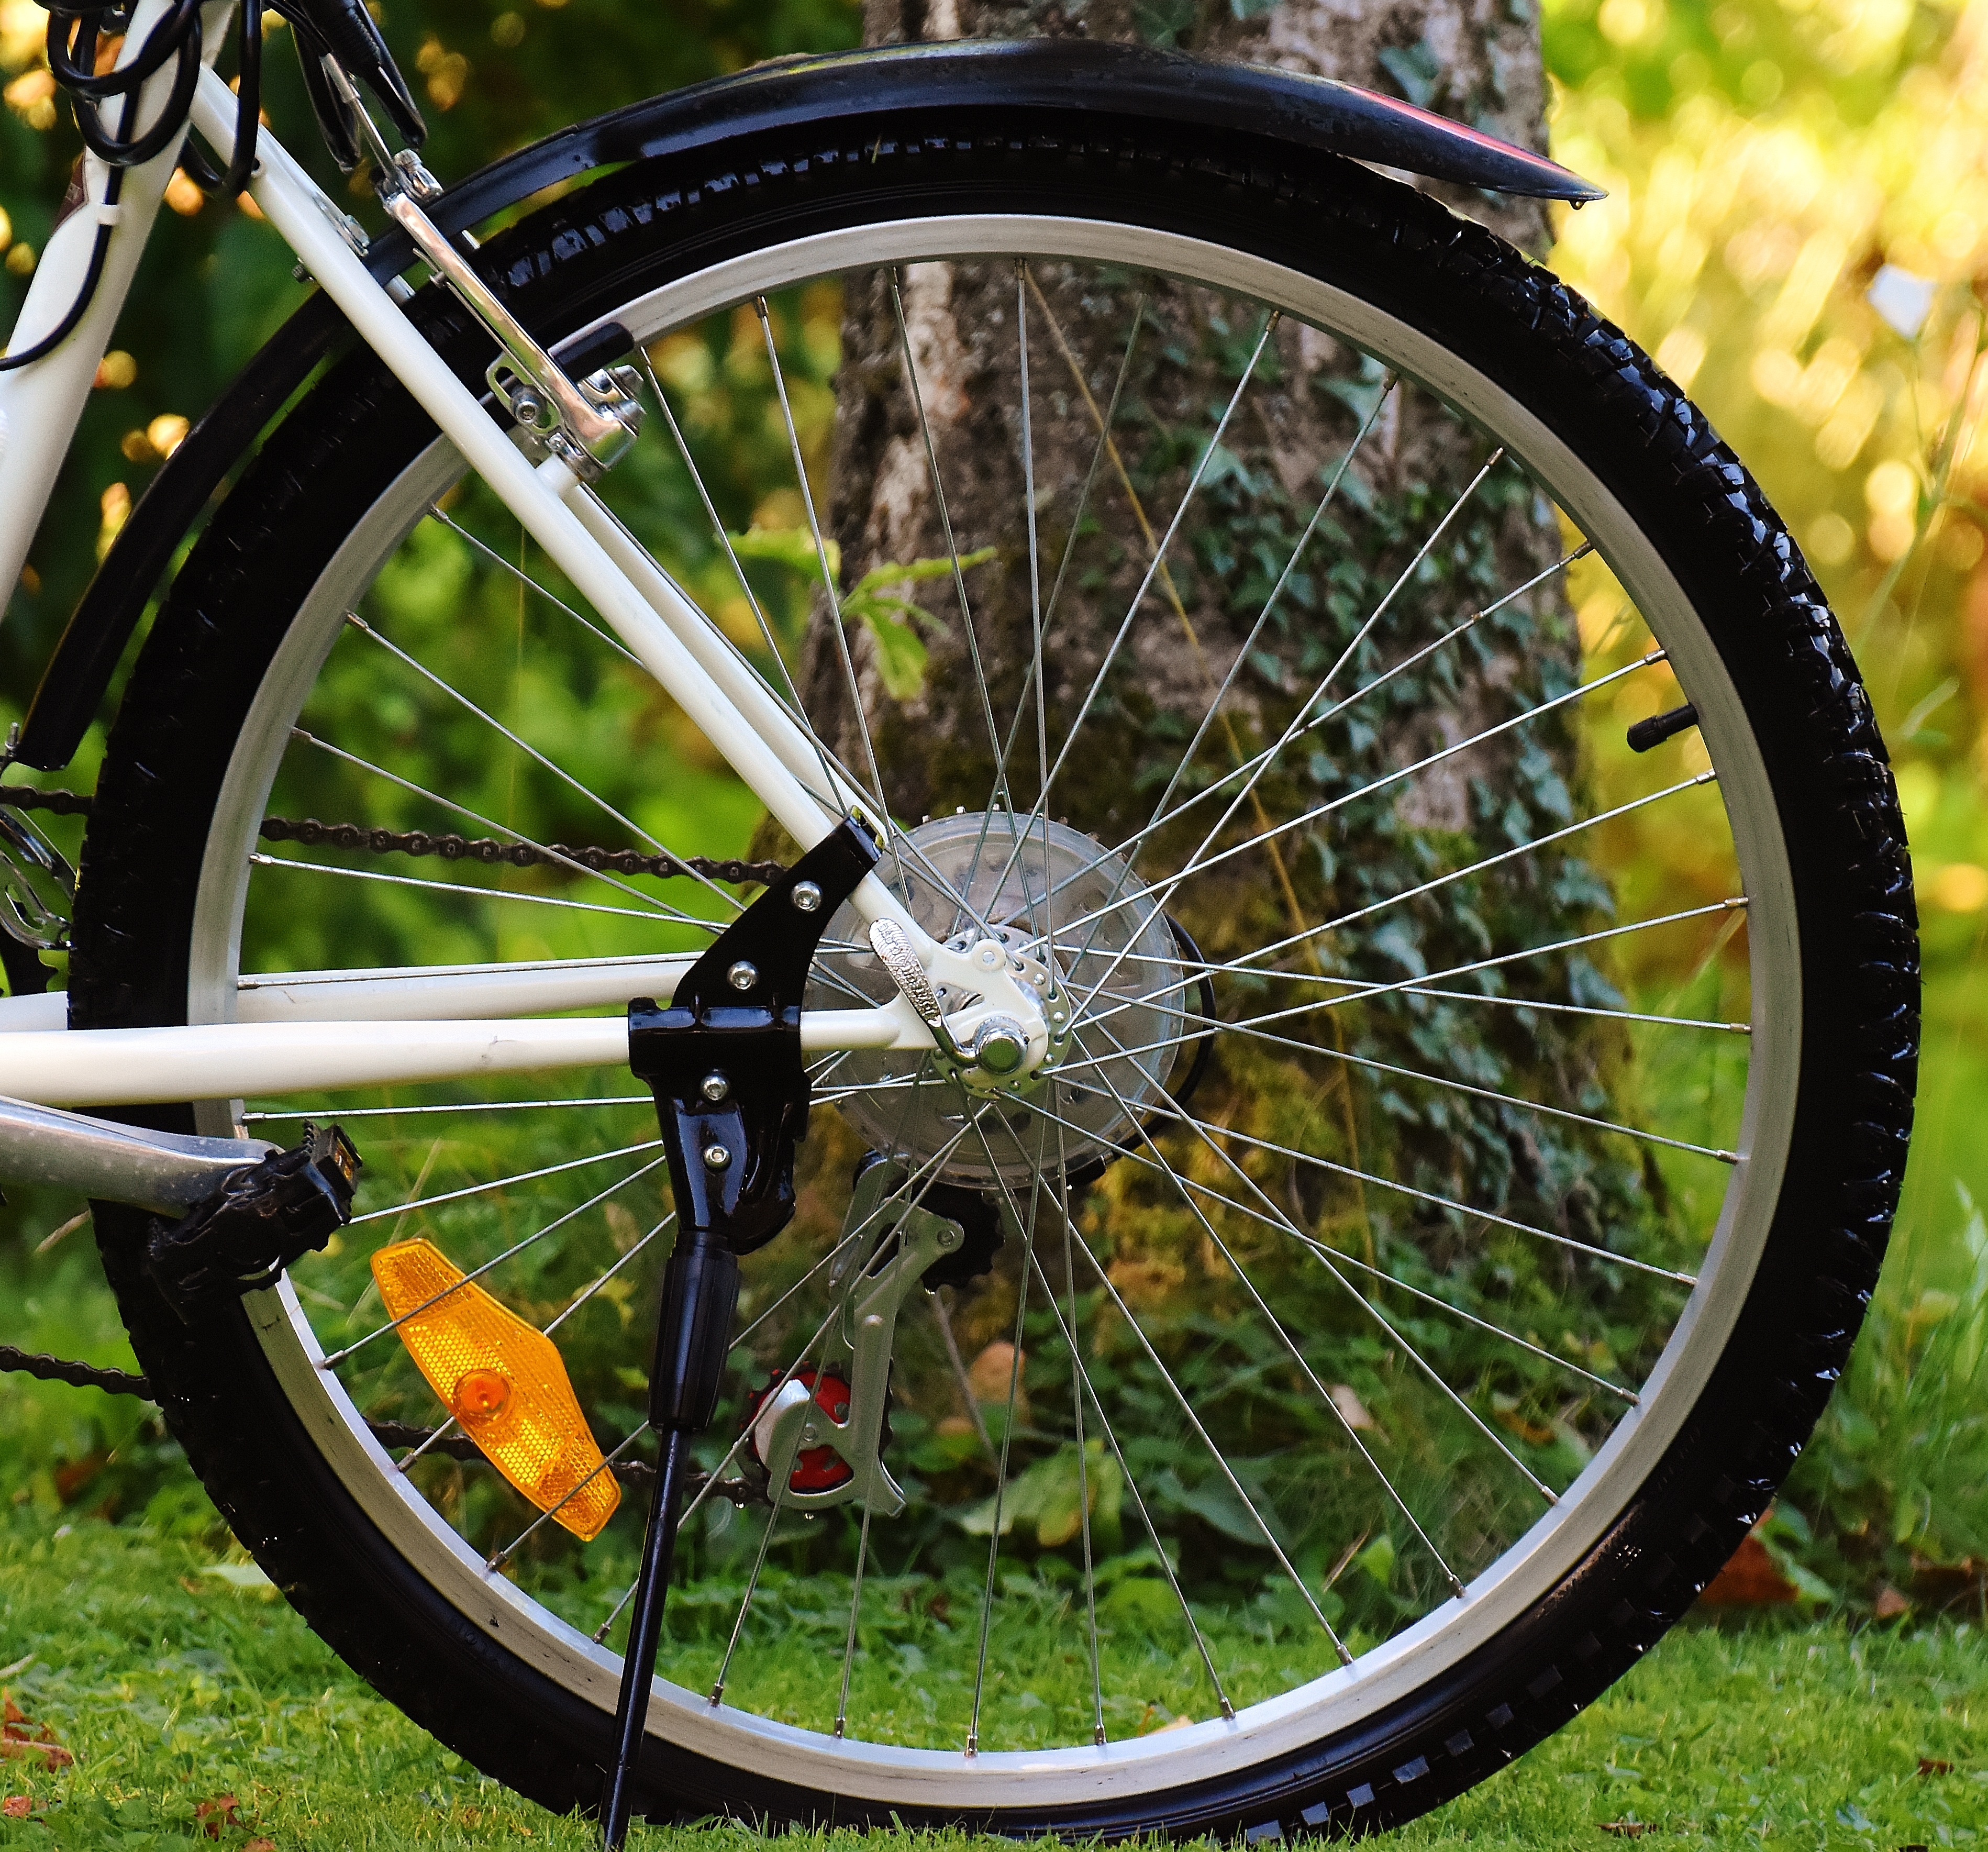
nature, sport, meadow, wheel, bicycle, bike, environment, vehicle, spoke, leisure, healthy, cycle, sports equipment, mountain bike, cycling, wheels, rim, locomotion, freeride, more, rear wheel, two wheeled vehicle, mountain biking, bicycle tour, bike ride, bicycle frame, bicycle wheel, land vehicle, cycle sport, cyclo cross bicycle, downhill mountain biking, bmx bike, road bicycle, racing bicycle, hybrid bicycle